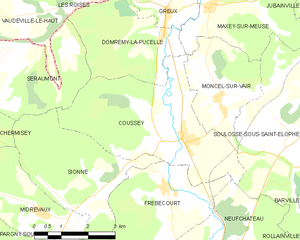
Carte des communes françaises Coussey